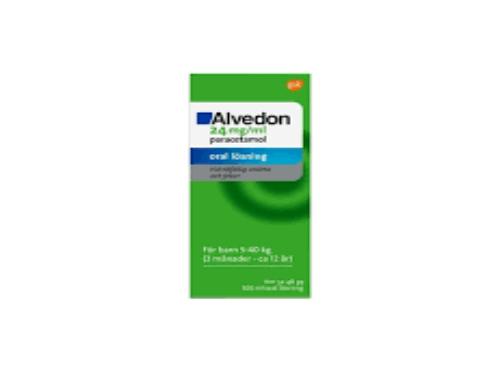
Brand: alvedon
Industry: Medical